Very high frequency

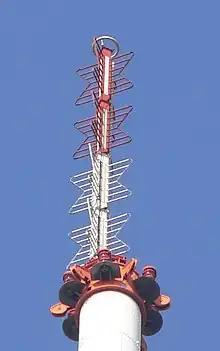
A VHF television broadcasting antenna. This is a common type called a super turnstile or batwing antenna.

VHF is the first band at which wavelengths are small enough that efficient transmitting antennas are short enough to mount on vehicles and handheld devices, a quarter wave whip antenna at VHF frequencies is 25 cm to 2.5 meter (10 inches to 8 feet) long. So the VHF and UHF wavelengths are used for two-way radios in vehicles, aircraft, and handheld transceivers and walkie-talkies. Portable radios usually use whips or rubber ducky antennas, while base stations usually use larger fiberglass whips or collinear arrays of vertical dipoles.